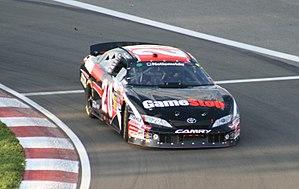
Joey Logano lors des qualifications 2010 du NAPA Auto Parts 200 au Circuit Gilles-Villeneuve à Montréal.